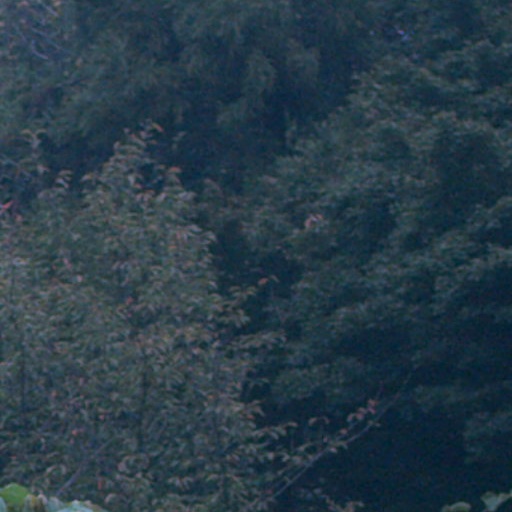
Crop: cassava